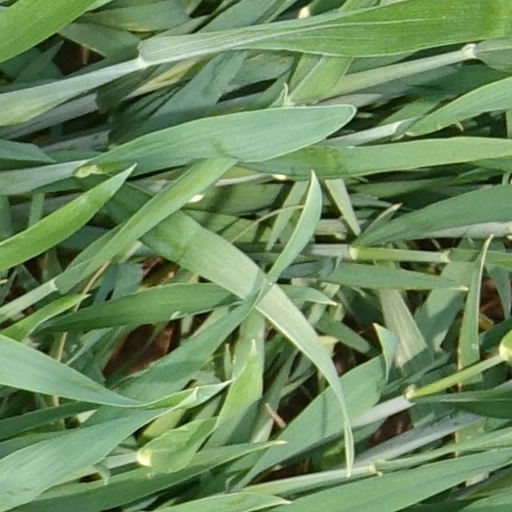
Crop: wheat